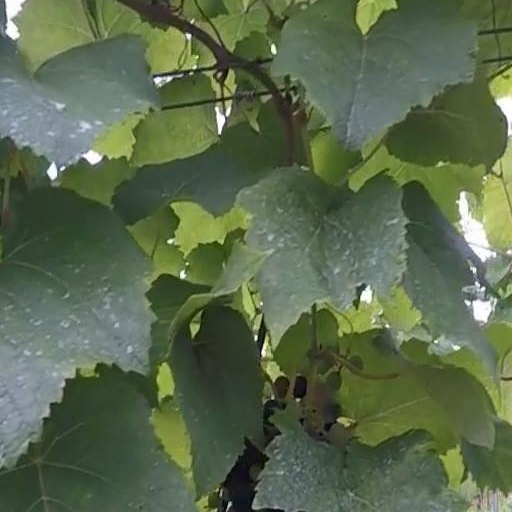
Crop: grape